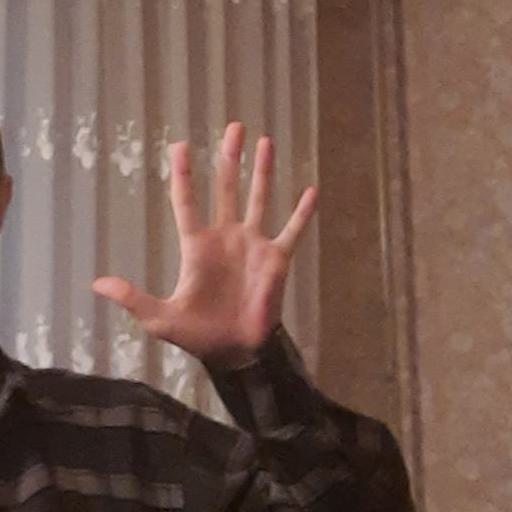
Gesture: palm